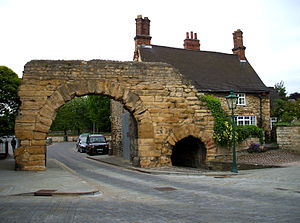
Newport Arch
Newport Arch.
Newport Arch er navnet på resterne af en byport fra 200-tallet, som blev opført af romerne under Romersk Britannien i Lincoln i Lincolnshire, England. Det er et Scheduled monument og listed building af første grad. Det skulle angiveligt være den ældste bue i Storbritannien, som stadig bruges af trafik.